Seth Warner

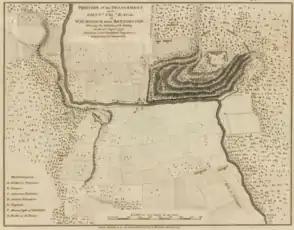
A map of the first engagement published in 1780.

On the afternoon of July 6, the main body of the retreating army passed through Hubbardton, a frontier settlement about 20 miles from Mount Independence. General St. Clair ordered Warner to follow with the rearguard and "to halt about one and a half-mile [sic] short of the main body which would remain that night at Castle-Town [Castleton], about six miles from Hubbarton [sic]."